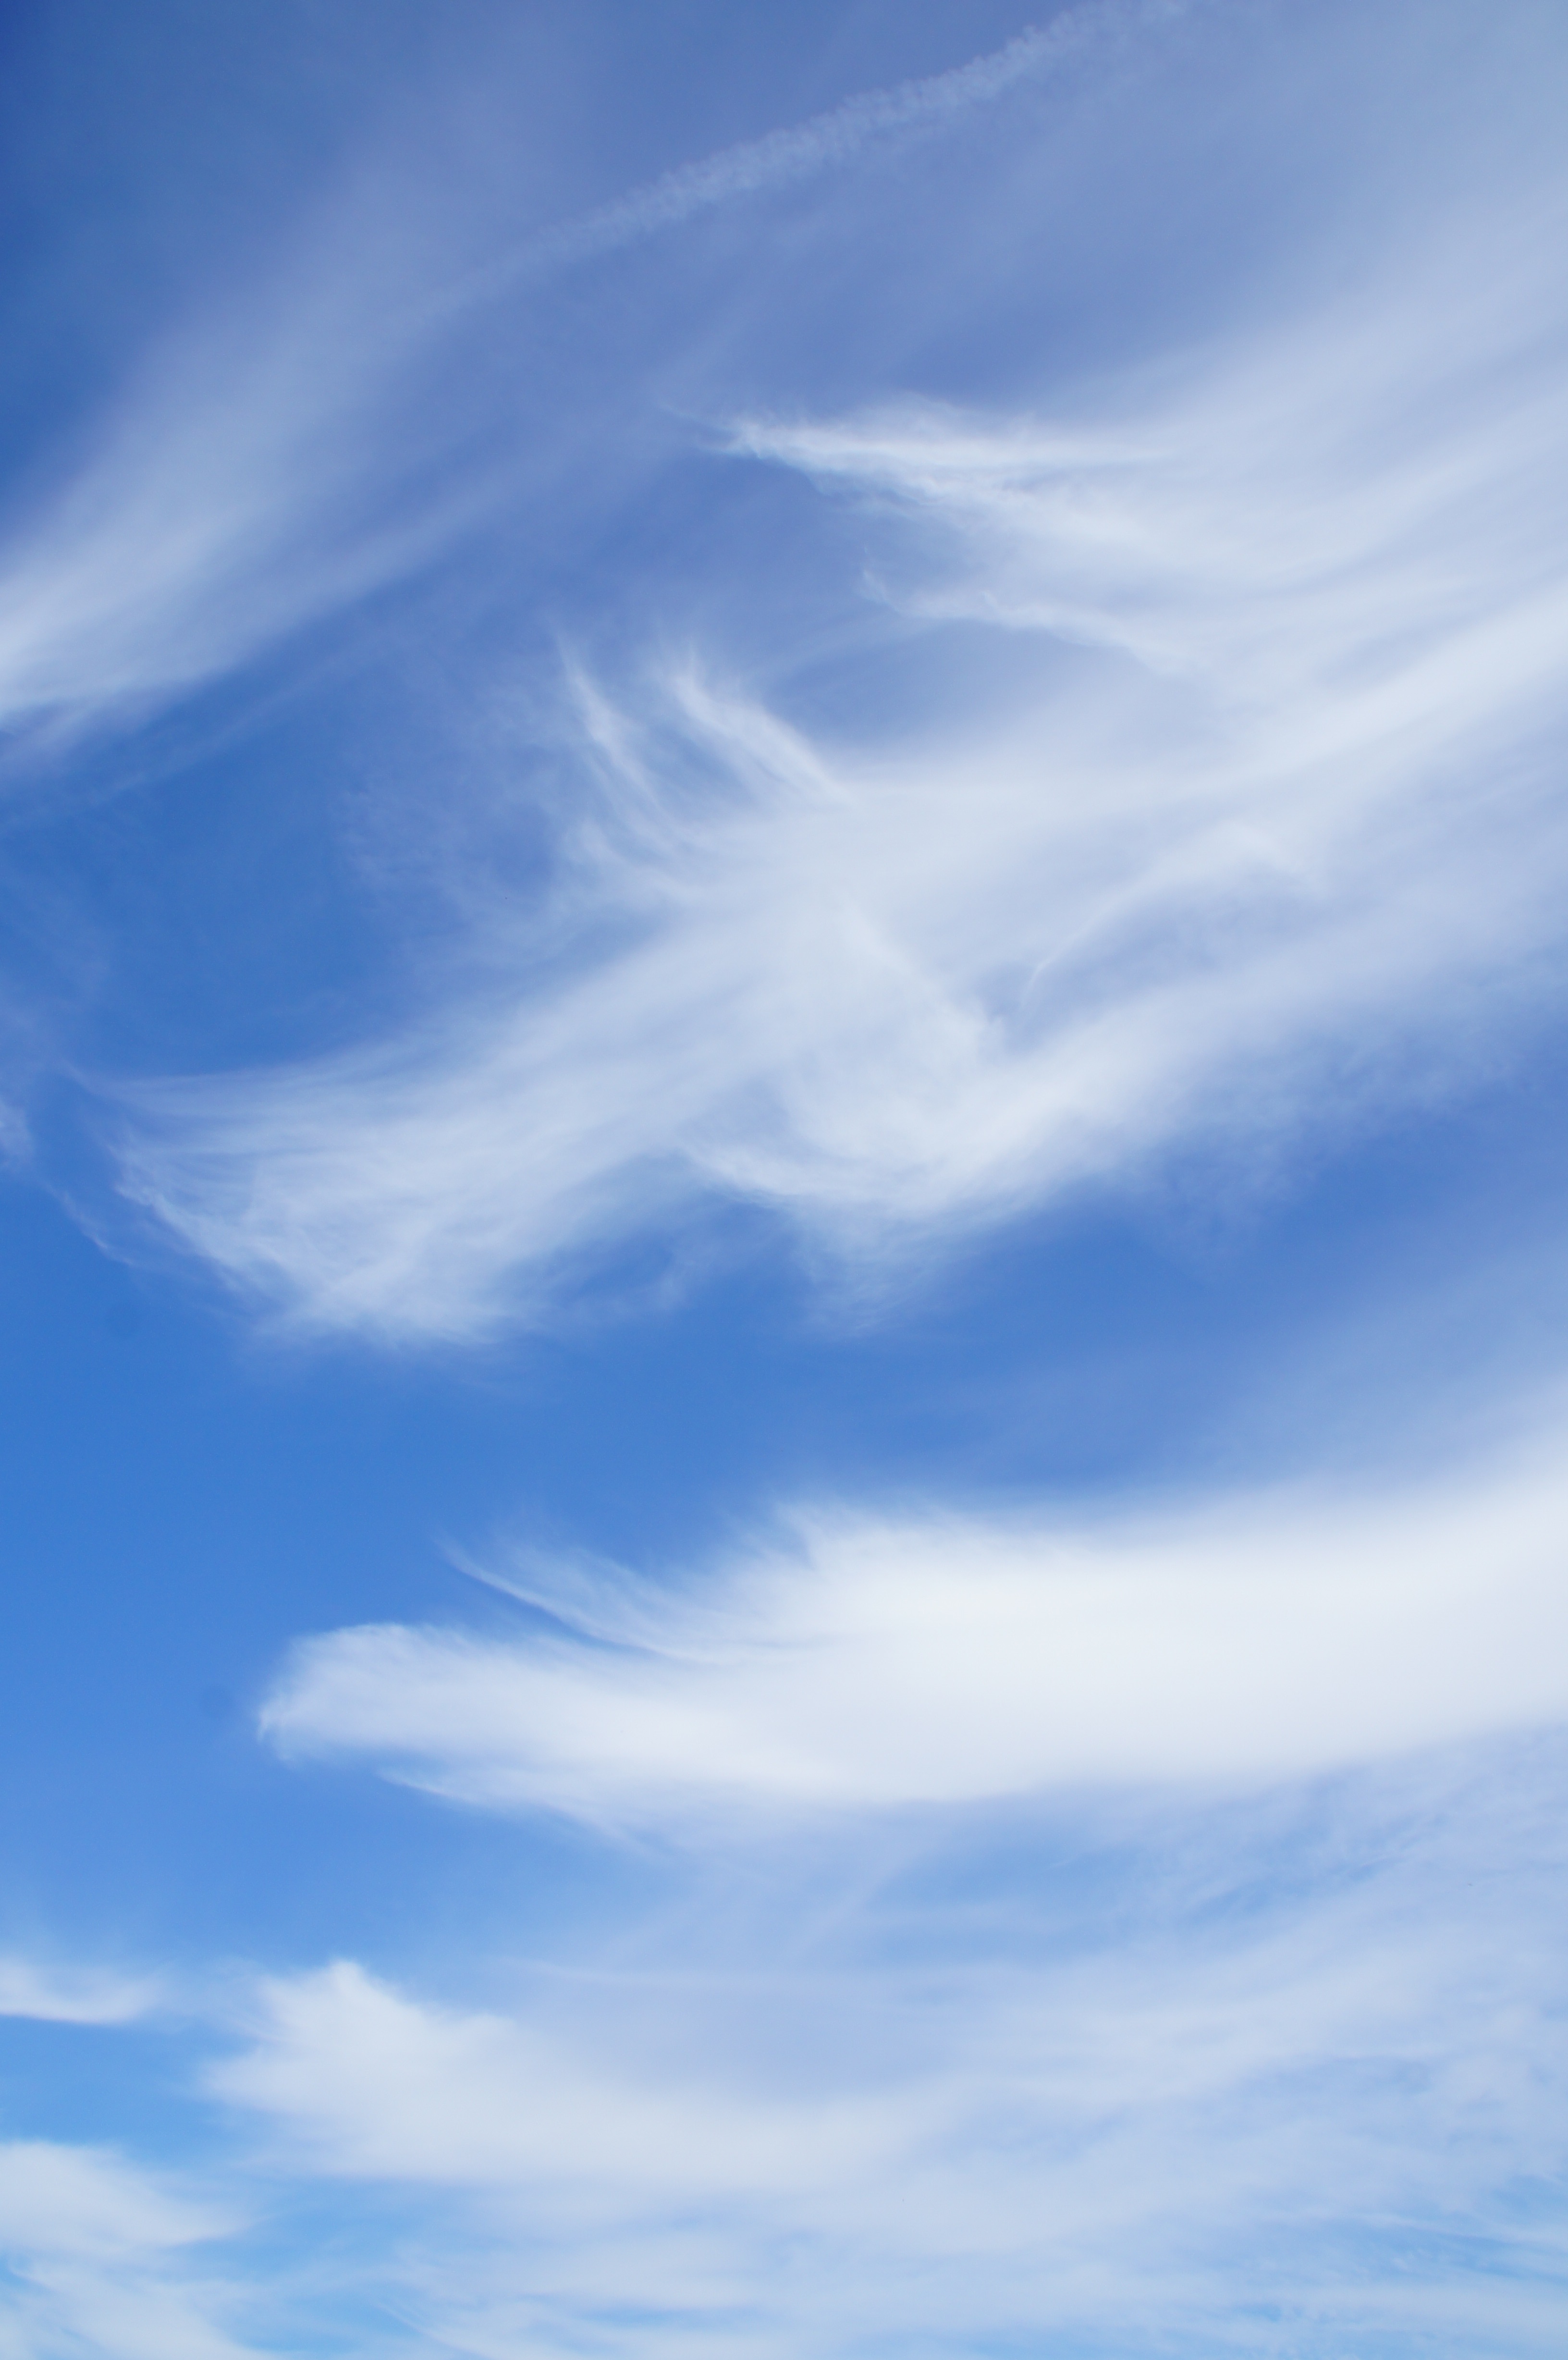
sea, ocean, horizon, cloud, sky, sunlight, wave, atmosphere, dusk, daytime, reflection, cumulus, blue, clouds, the sky, the clouds, meteorological phenomenon, atmosphere of earth